Karamjit Anmol

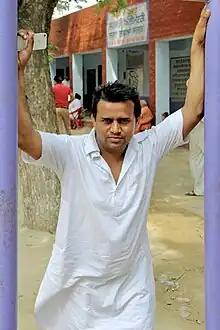
Anmol in 2012

Karamjit Anmol is an Indian actor, comedian, singer and film producer active in the Punjabi entertainment industry. He has worked in Punjabi movies including "Laavaan Phere" and "Carry on Jatta 2". He has also acted in the comedy plays "OMG !! Oh My God" and "Naughty Baba In Town" which were staged in Canada, America, New Zealand and Australia. He received the "PTC Best Comedian Of The Year" award in 2017 for Main Teri Tu Mera.